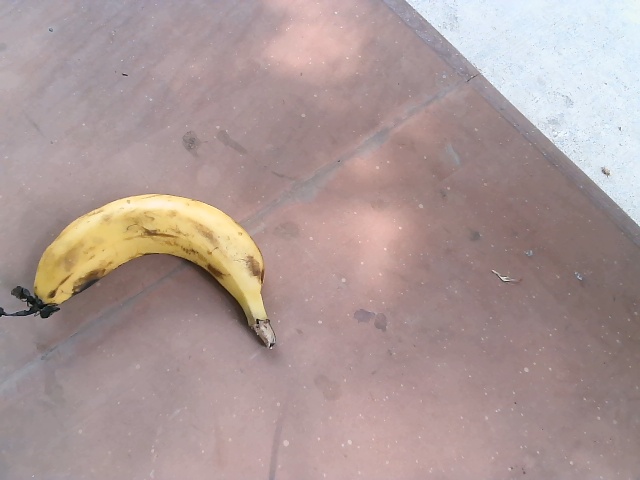
Label: Ripe_Banana